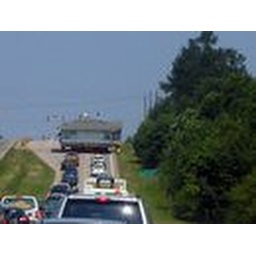
our house in the middle of the street